Southern resident orcas

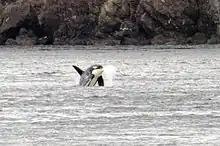
L pod male and salmon prey in Haro Strait, south of Lime Kiln Point State Park

The southern residents have been seen off the coast of California, Oregon, Washington, and Vancouver Island, British Columbia. Historic sightings and more recent data from satellite-tagged individuals show frequent use of coastal waters as far south as Monterey Bay, California in the winter and early spring. Members of L pod have been seen as far north as southeast Alaska. During the late spring through fall, the southern residents tend to travel around the inland waterways of Puget Sound, the Strait of Juan de Fuca, and southern Georgia Strait - an area known as the Salish Sea. More information is now available about their range and movements during the winter months, which appears to follow the return of Chinook salmon to major rivers in California and North America's Pacific Northwest region.